Imleria badia

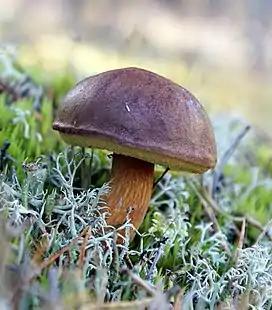
Both the common and scientific names refer to the bay cap colour.

The species "Boletus limatulus", originally published by Charles Christopher Frost in 1874, was later redescribed, "with a slight tinge of irritation at the time, energy and gasoline spent", as a variety of "I. badia" by Wally Snell in 1945 (as "Xerocomus badius" var. "limatulus"). The taxon name comes from the Latin "limatulus", "rather polished" or "refined". Varieties "glaber" and "macrostipitatus" were described from Nova Scotia, Canada, in 1976.